Let It Snow (2019 film)

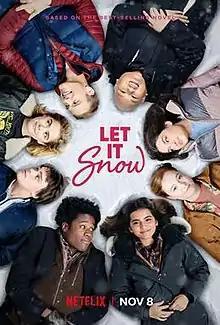
Official poster

Let it Snow is a 2019 American Christmas romantic comedy film directed by Luke Snellin from a screenplay by Kay Cannon, Victoria Strouse and Laura Solon, based on the young adult by Maureen Johnson, John Green, and Lauren Myracle. It was released on November 8, 2019, by Netflix.